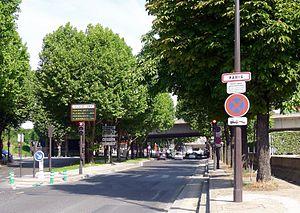
Quai d'Ivry - Paris XIII
Le quai d'Ivry est un quai situé le long de la Seine, à Paris, dans le 13ᵉ arrondissement.